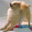
Label: dog